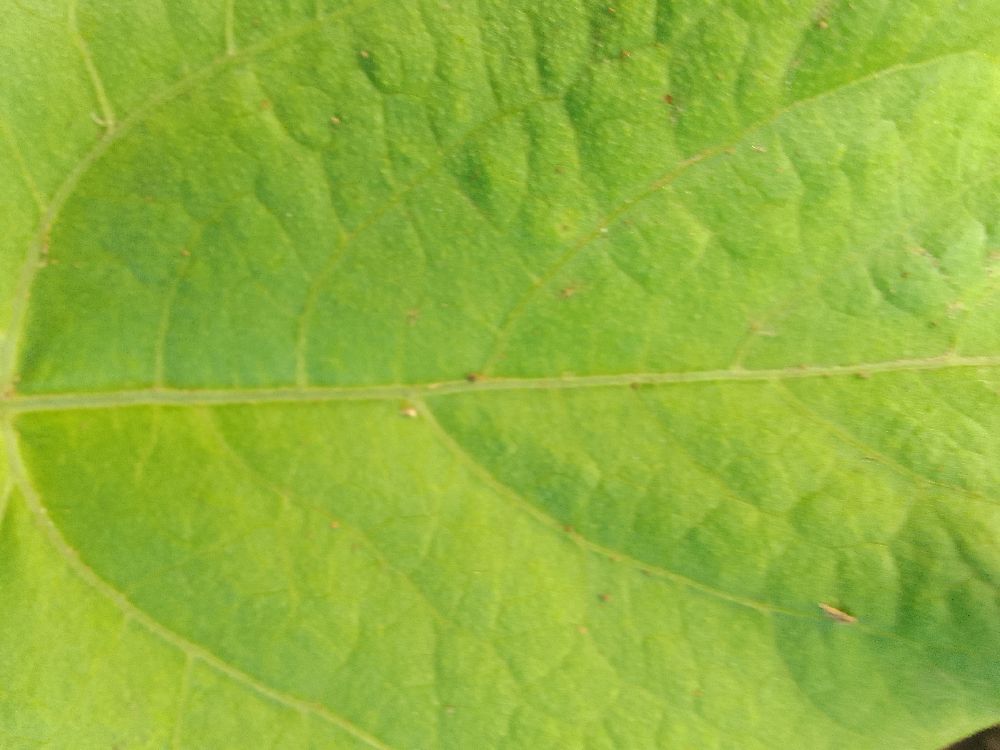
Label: healthy